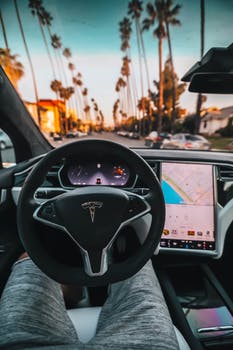
Label: No Watermark